Ancient Greek warfare

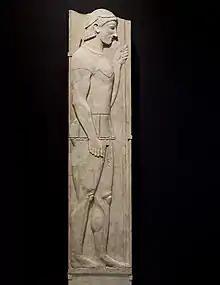
Stele of Aristion, heavy-infantryman or hoplite. 510 BC. Top of helmet and pointed beard missing.

At least in the Archaic Period, the fragmentary nature of Ancient Greece, with many competing city-states, increased the frequency of conflict, but conversely limited the scale of warfare. Unable to maintain professional armies, the city-states relied on their citizens to fight. This inevitably reduced the potential duration of campaigns, as citizens would need to return to their jobs (especially in the case of farmers). Campaigns would therefore often be restricted to summer. Armies marched directly to their target, possibly agreed on by the protagonists. Sparta was an exception to this rule, as every Spartiate was a professional soldier. Spartans instead relied on slaves called helots for civilian jobs such as farming.